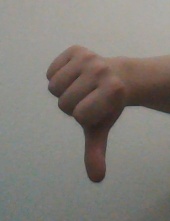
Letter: waw